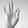
ASL letter: F